Harry Bullard

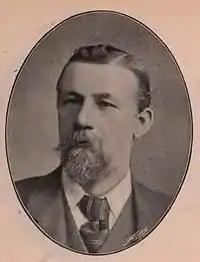
Bullard in 1895.

Sir Harry Bullard (3 March 1841 – 26 December 1903) was an English brewer and Conservative politician.